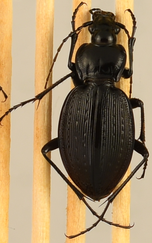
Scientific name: Dicaelus teter
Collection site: Mountain Lake Biological Station NEON (MLBS), plot MLBS_010